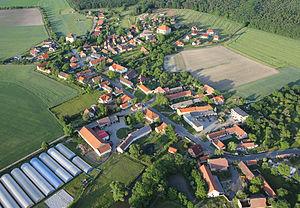
Hlavenec est une commune du district de Prague-Est, dans la région de Bohême-Centrale, en République tchèque. Sa population s'élevait à 527 habitants en 2020.